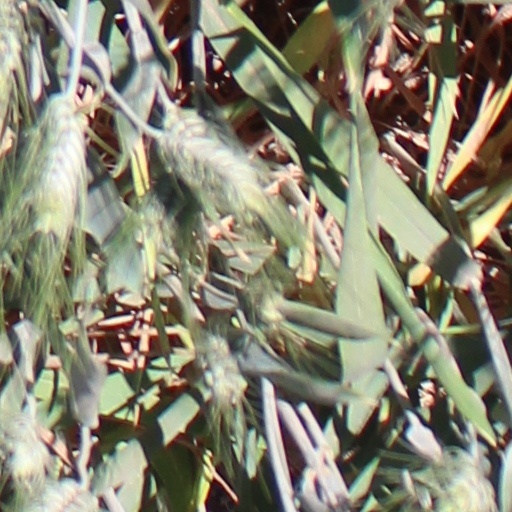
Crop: wheat